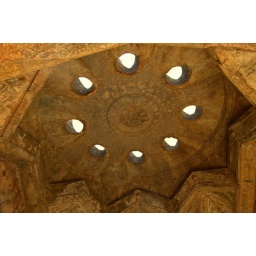
Symmetric holes drilled in a restored rock roof allow sunlight topartially peek into this tiny chamber (Hamamkhana) on Shivneri